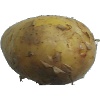
Label: white_potato